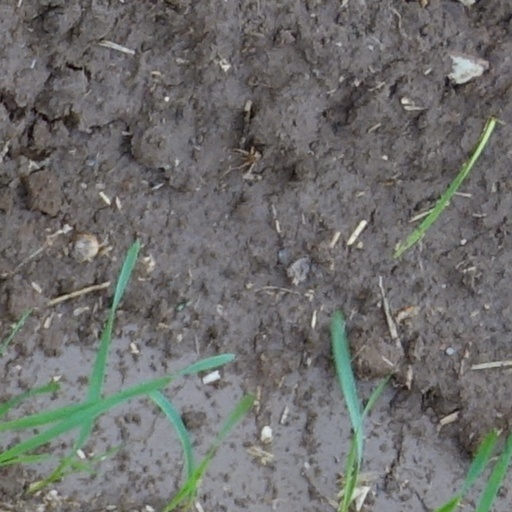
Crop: wheat